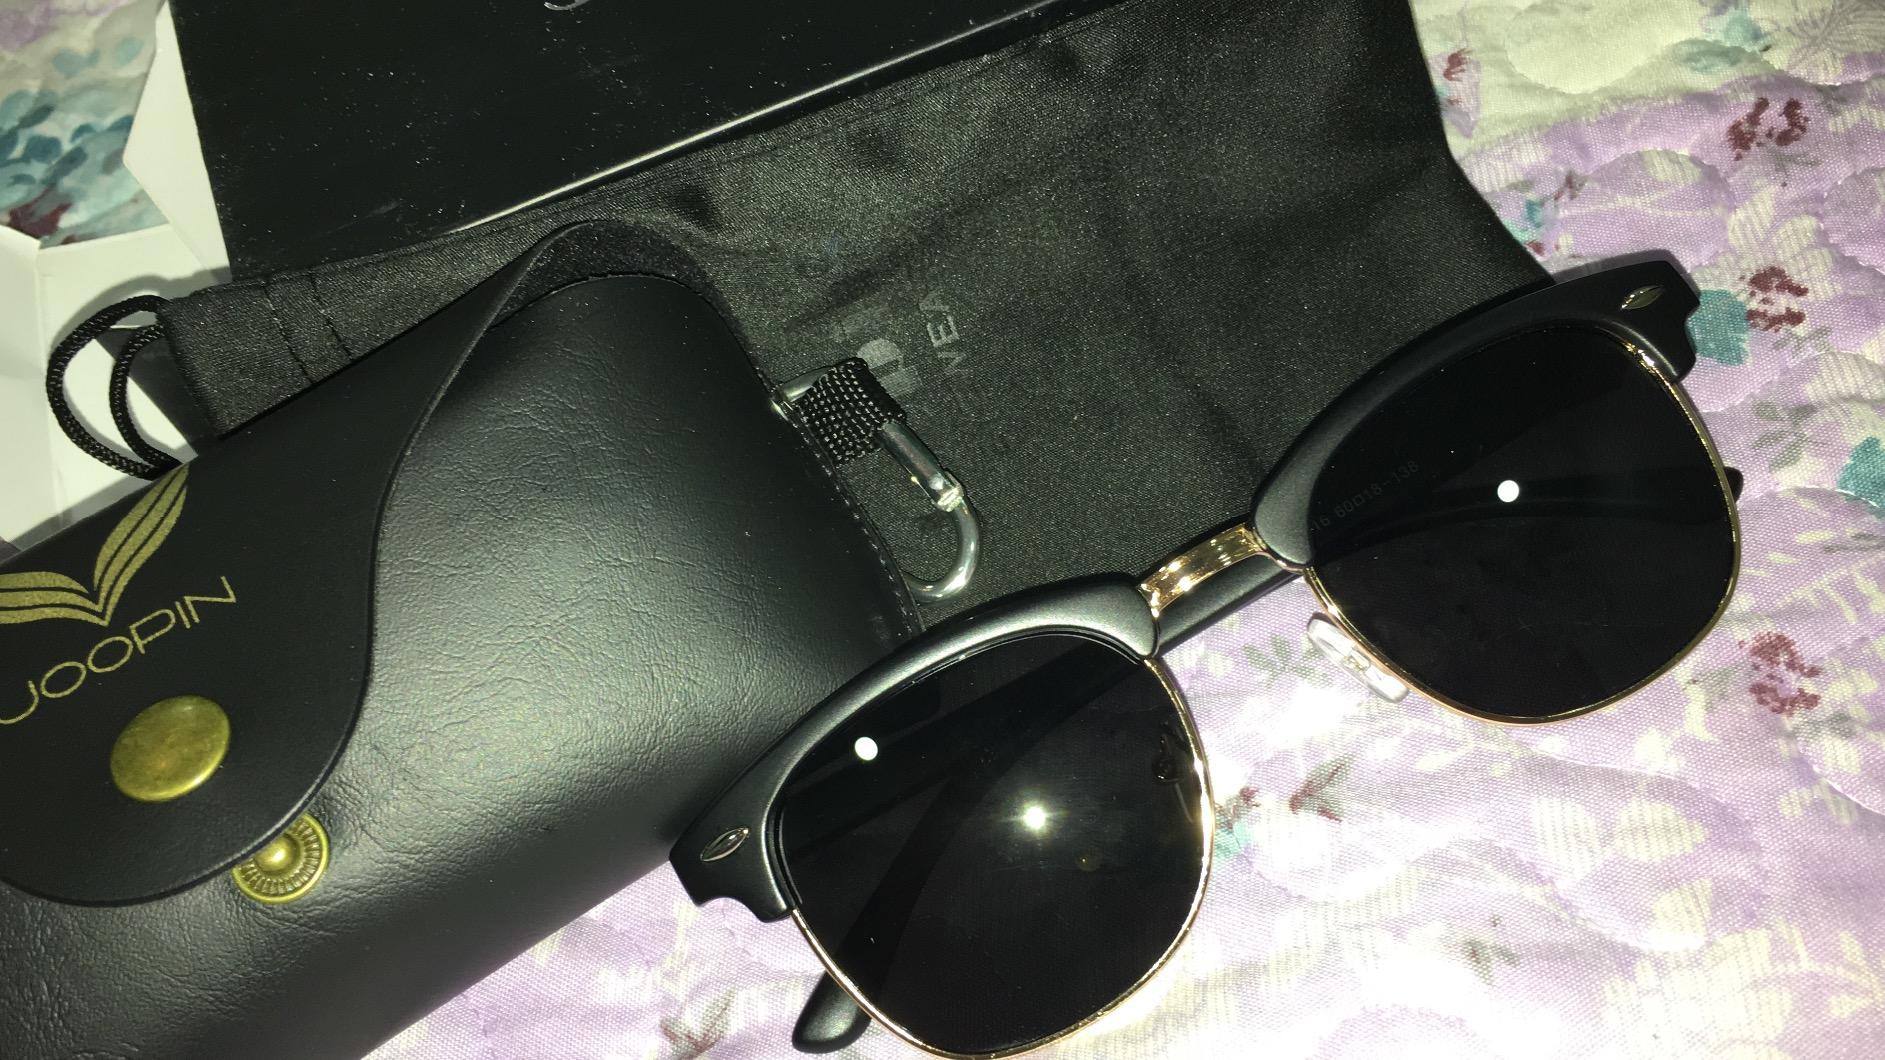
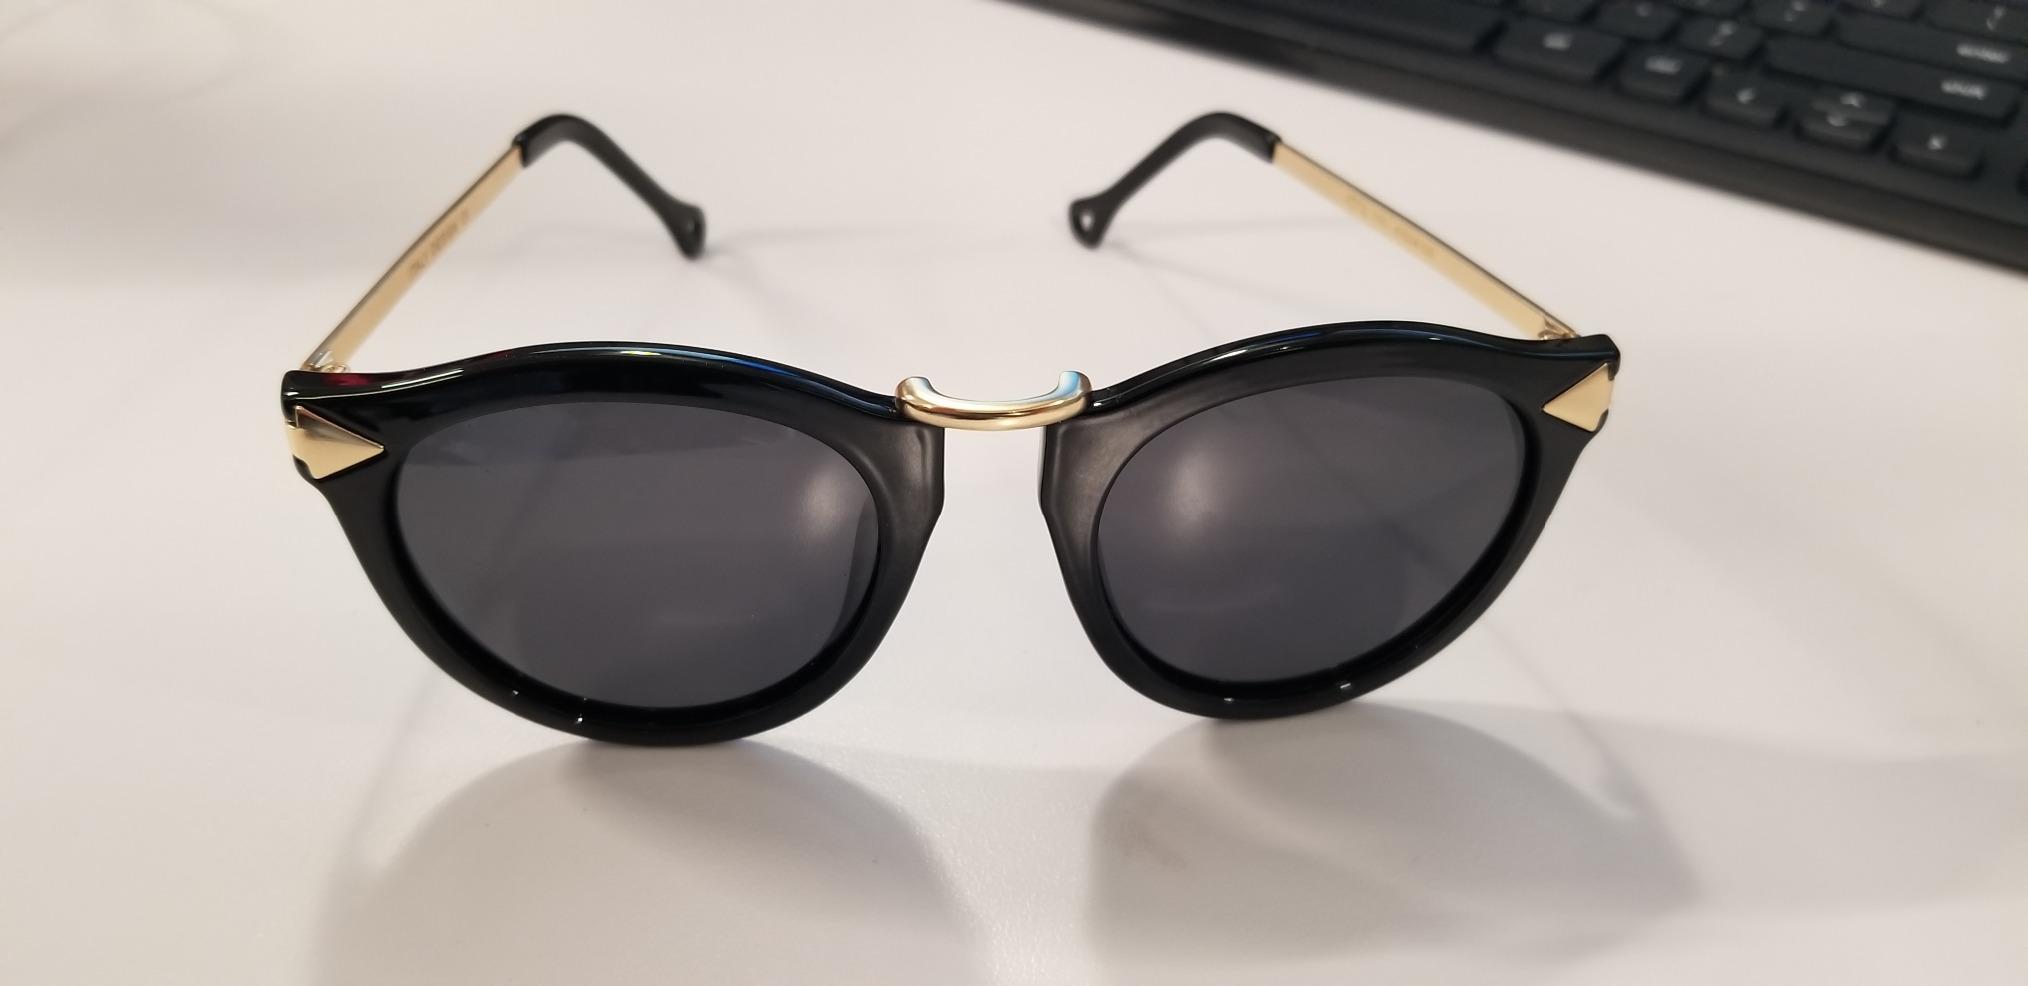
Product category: accessories_sunglasses
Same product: no